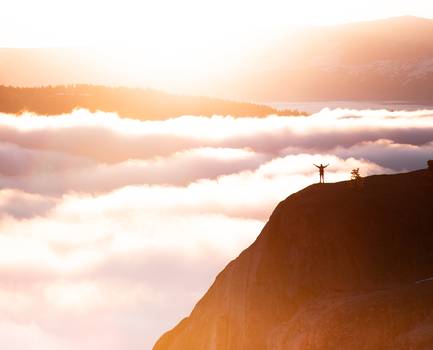
Label: No Watermark